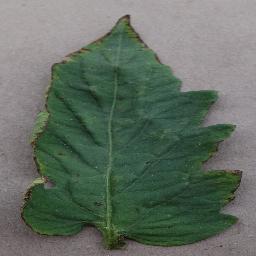
Label: Tomato___Bacterial_spot